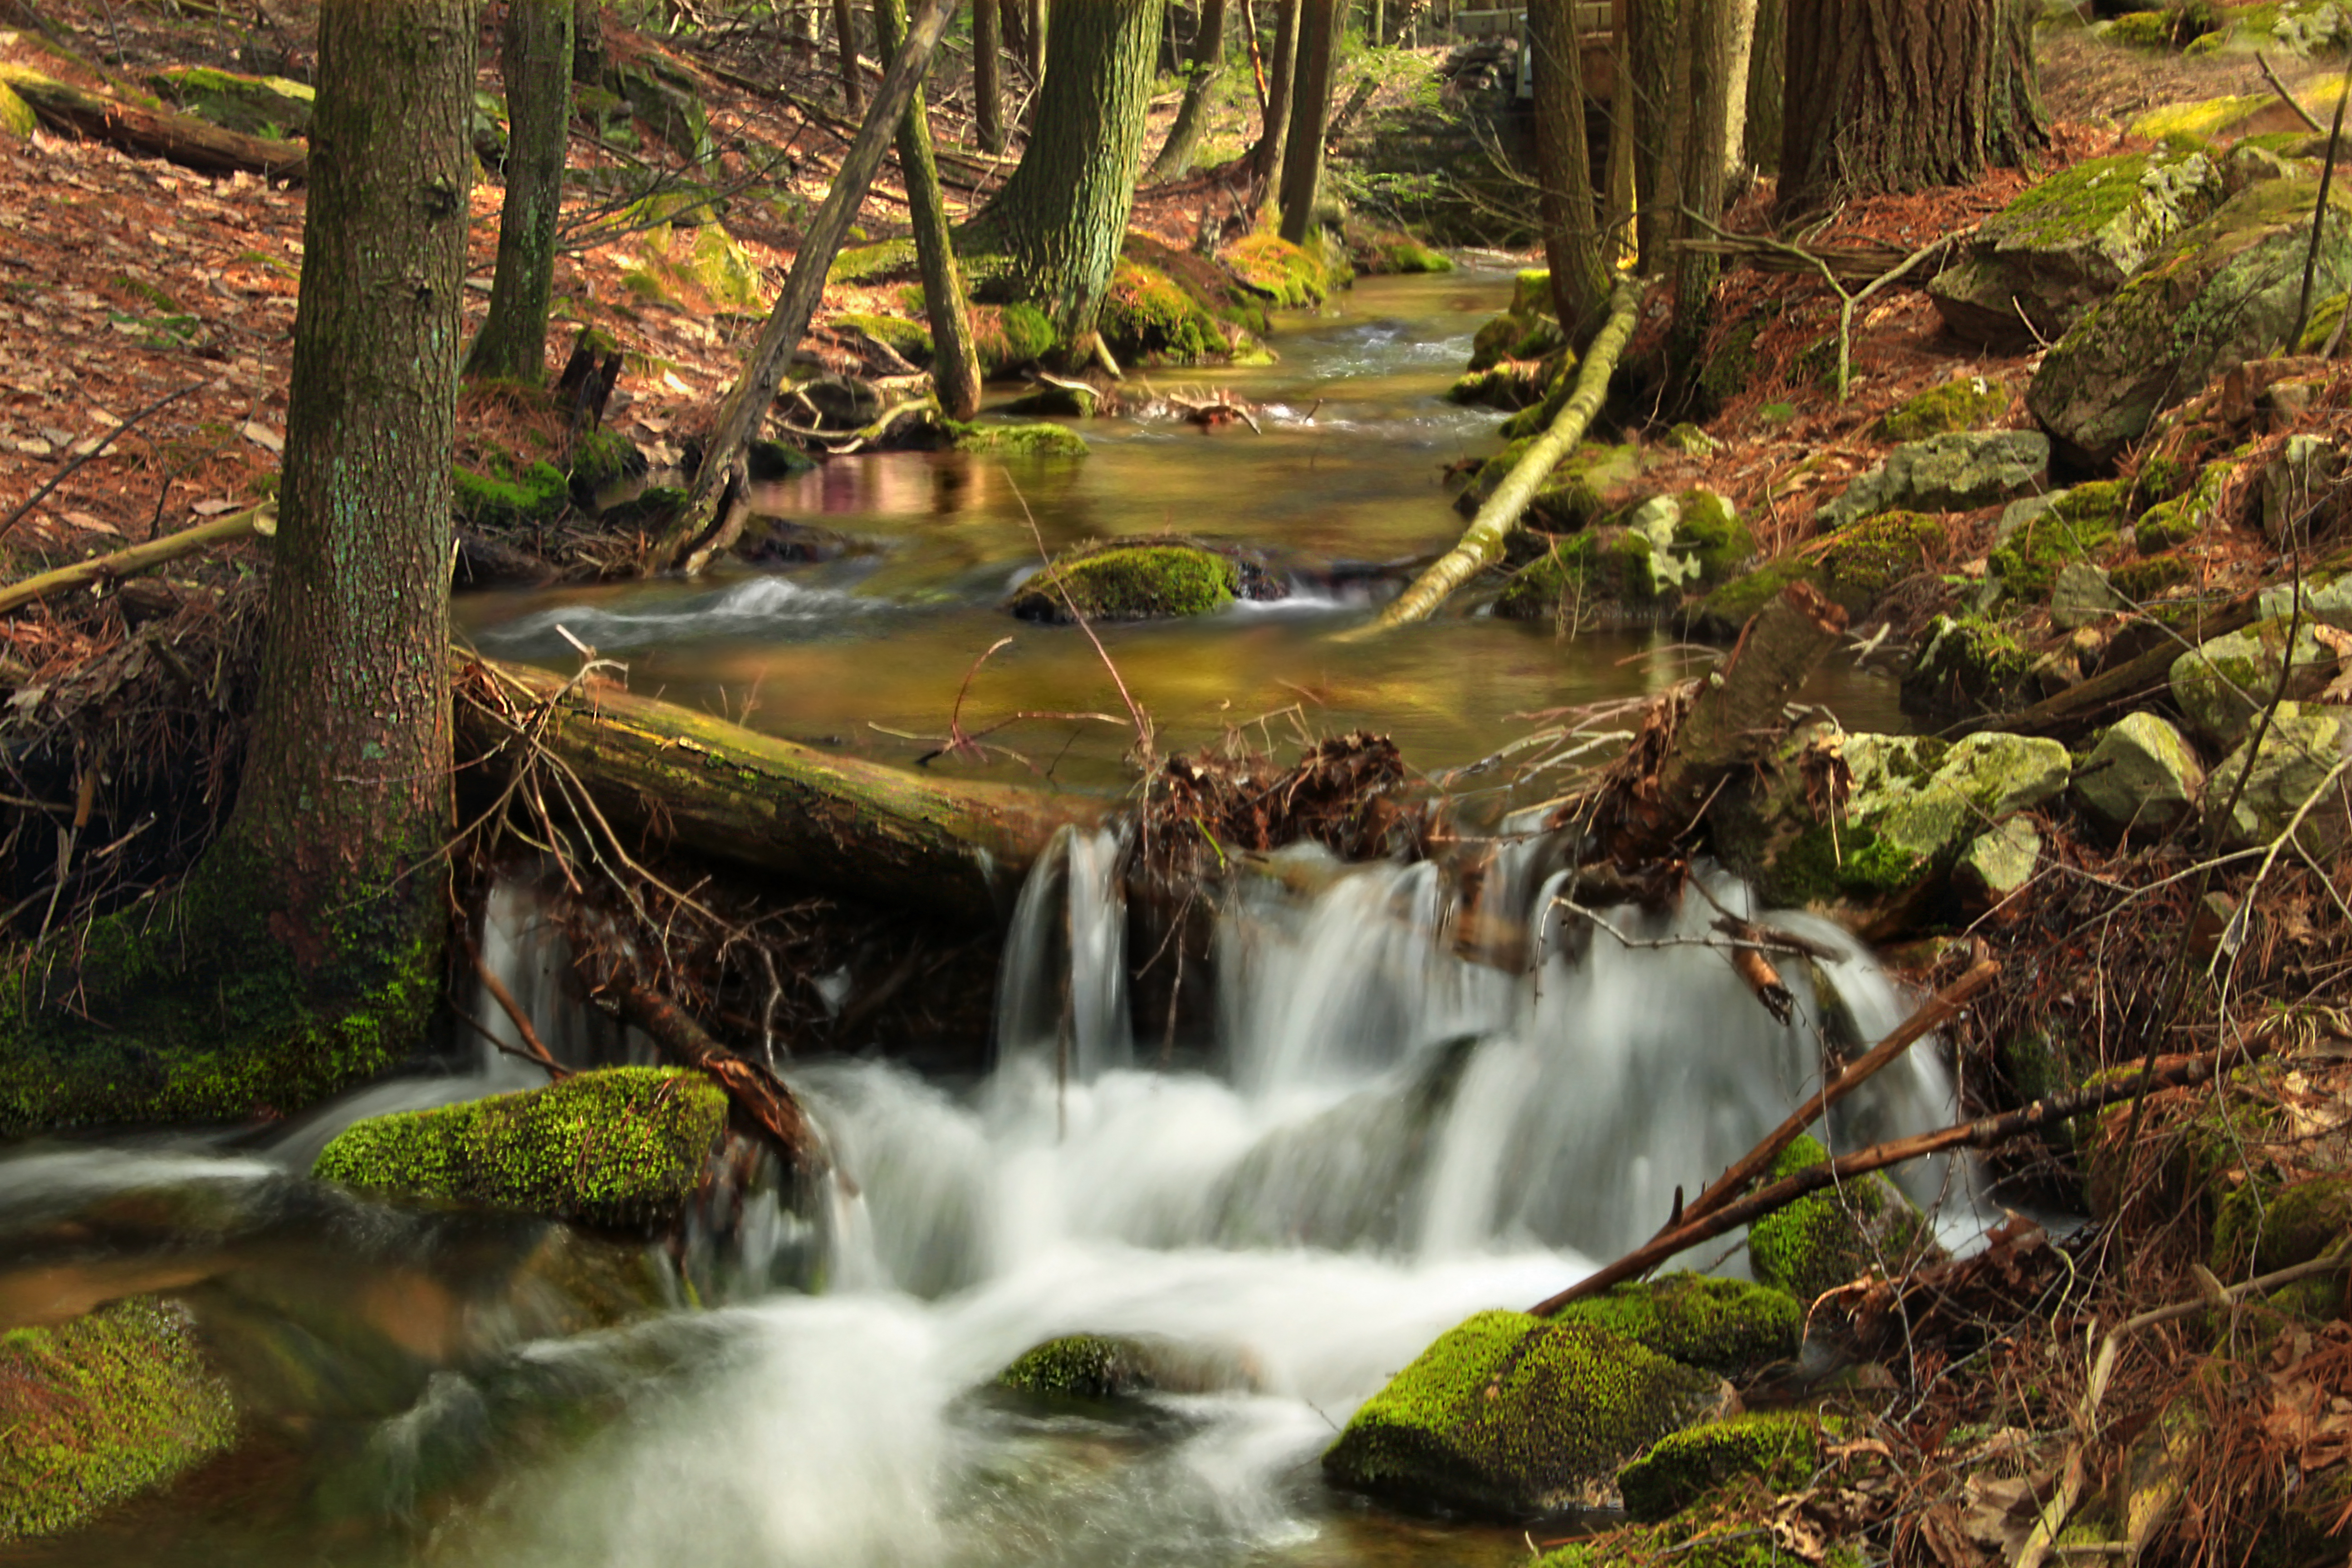
landscape, water, nature, forest, waterfall, creek, wilderness, leaf, river, moss, stream, spring, jungle, autumn, season, body of water, trees, rocks, creativecommons, rainforest, falls, cascades, pennsylvania, unioncounty, baldeaglestateforest, sprucerun, sprucegap, woodland, habitat, water feature, watercourse, natural environment